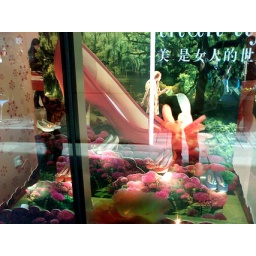
shoe ,every girl need a nice shoes,that she can walk all over the world